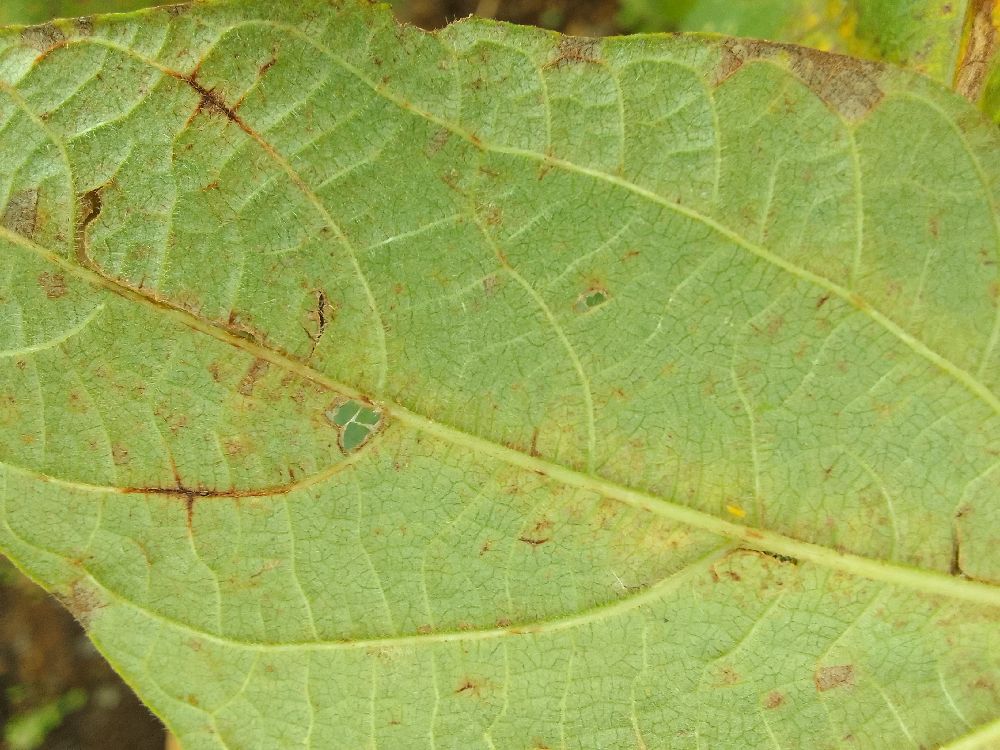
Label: anthracnose